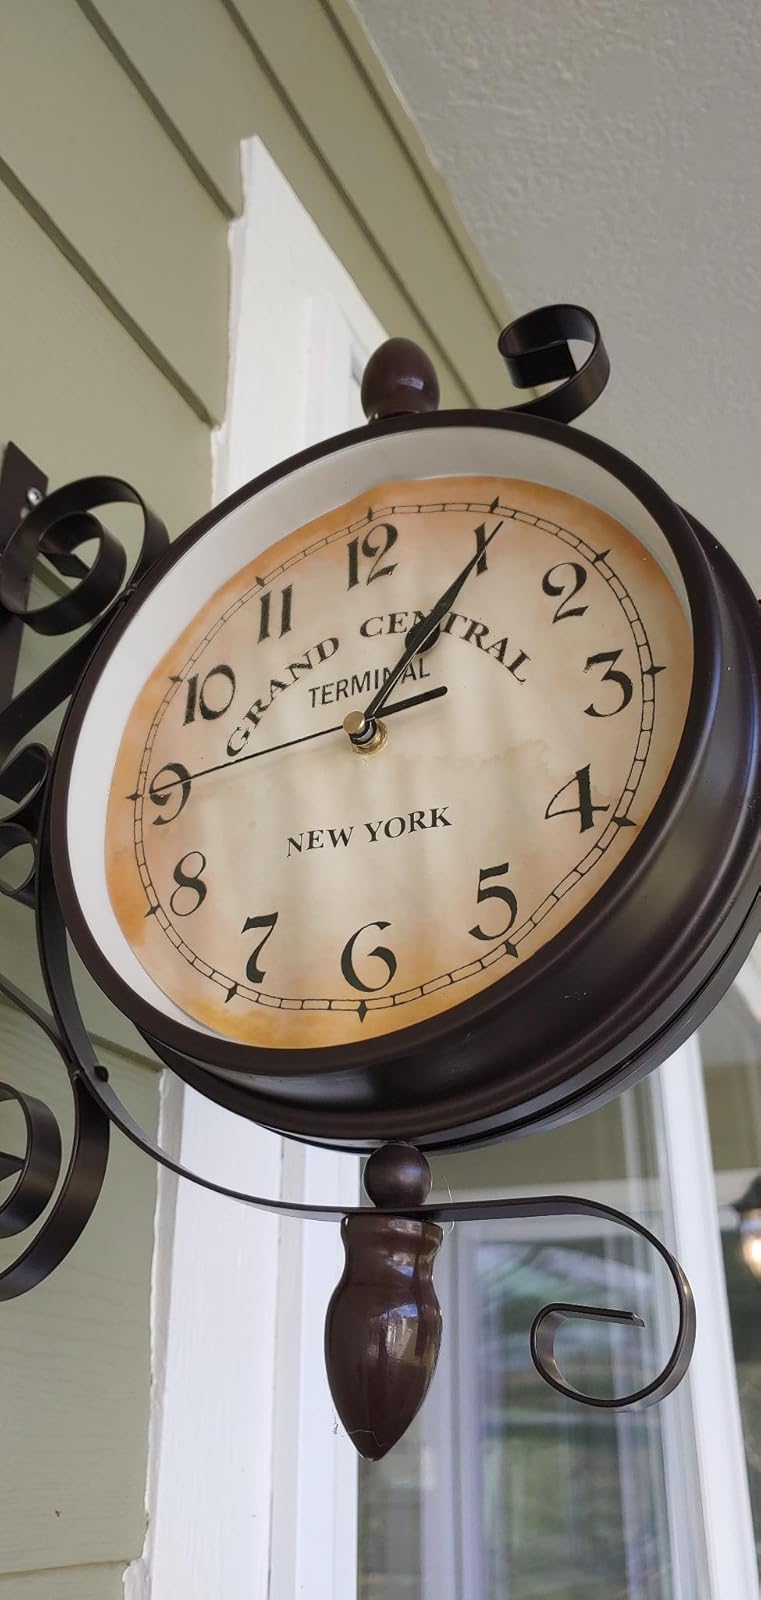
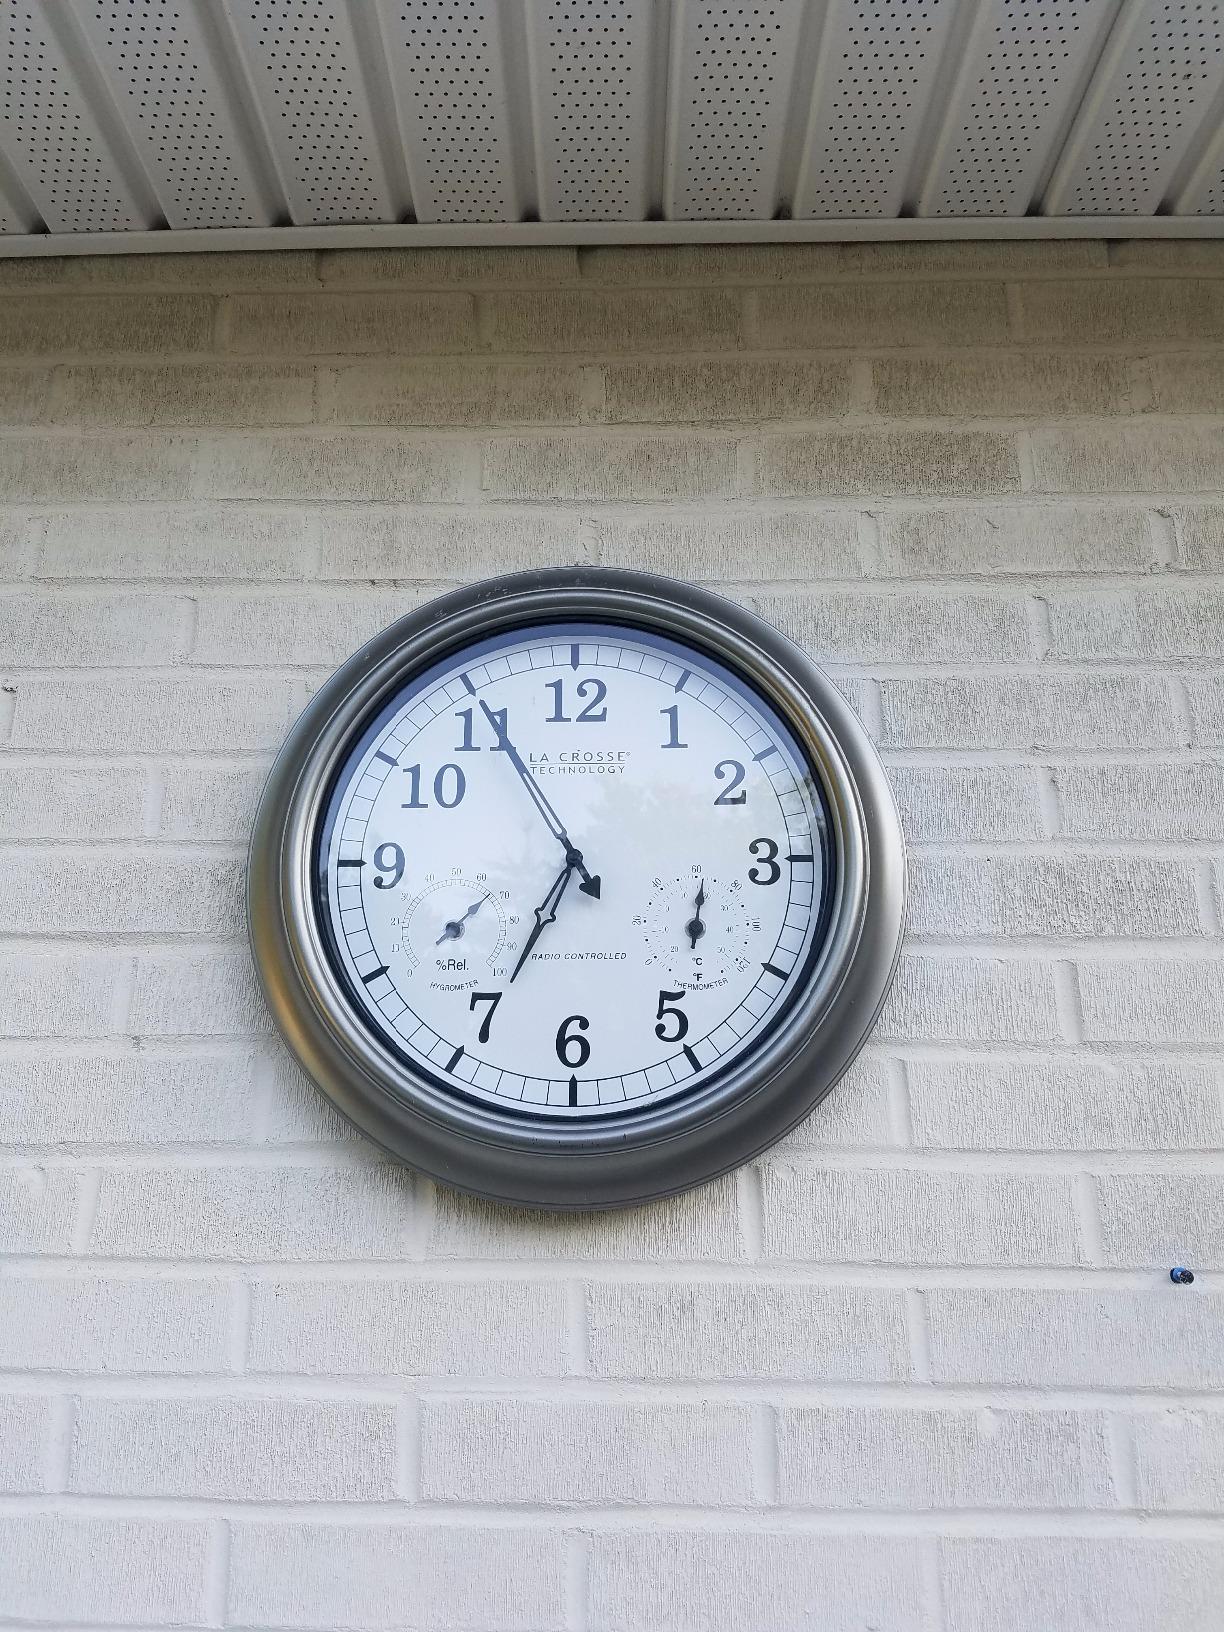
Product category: clock
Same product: no